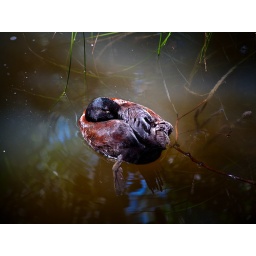
This was so calm and pieceful and amazing to see the duck's foot dangle in the clear water